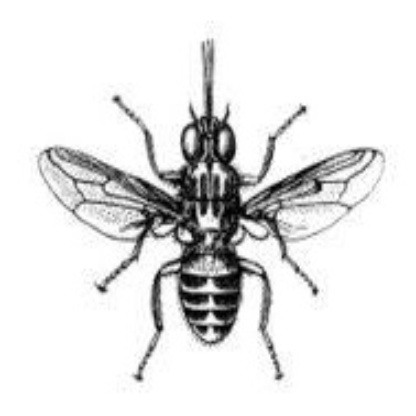
Nhãn: Rầy Nâu (Brown Plant Hopper)